Montmartre, Saskatchewan

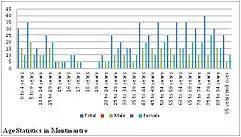
Age statistics in Montmartre 2011

In March 1893, wealthy French Catholic settlers by the names of Pierre Foursin (a private secretary to the Honourable Hector Fabre, the first Canadian High Commissioner to Paris), Armand Goupil (notary), Auguste and Albert-Léon Haymann (proprietors of a large jewellery store), Jean and André Chartier (university students) and Louis Gigot (brother-in-law of the Chartiers and an Engineer of Arts and Manufactors) decided to establish the colony of Montmartre. Together, they founded the Foncier Society of Canada "the Society," which was created to aid in colonization. After getting off the train at Wolseley, they travelled by horse and buggy southwest to SE 16-15-11 W2, which was a hilly area that eventually became the Montmartre colony. They named their new settlement "Montmartre" after their home in Montmartre, France. In March 1893, after they established land, Foursin, Goupil, Haymann and the Chartiers set out for new settlements in the area while Gigot and Haymann remained in Paris to promote colonization.